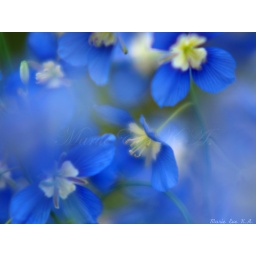
blooms the blue flowers in hope..